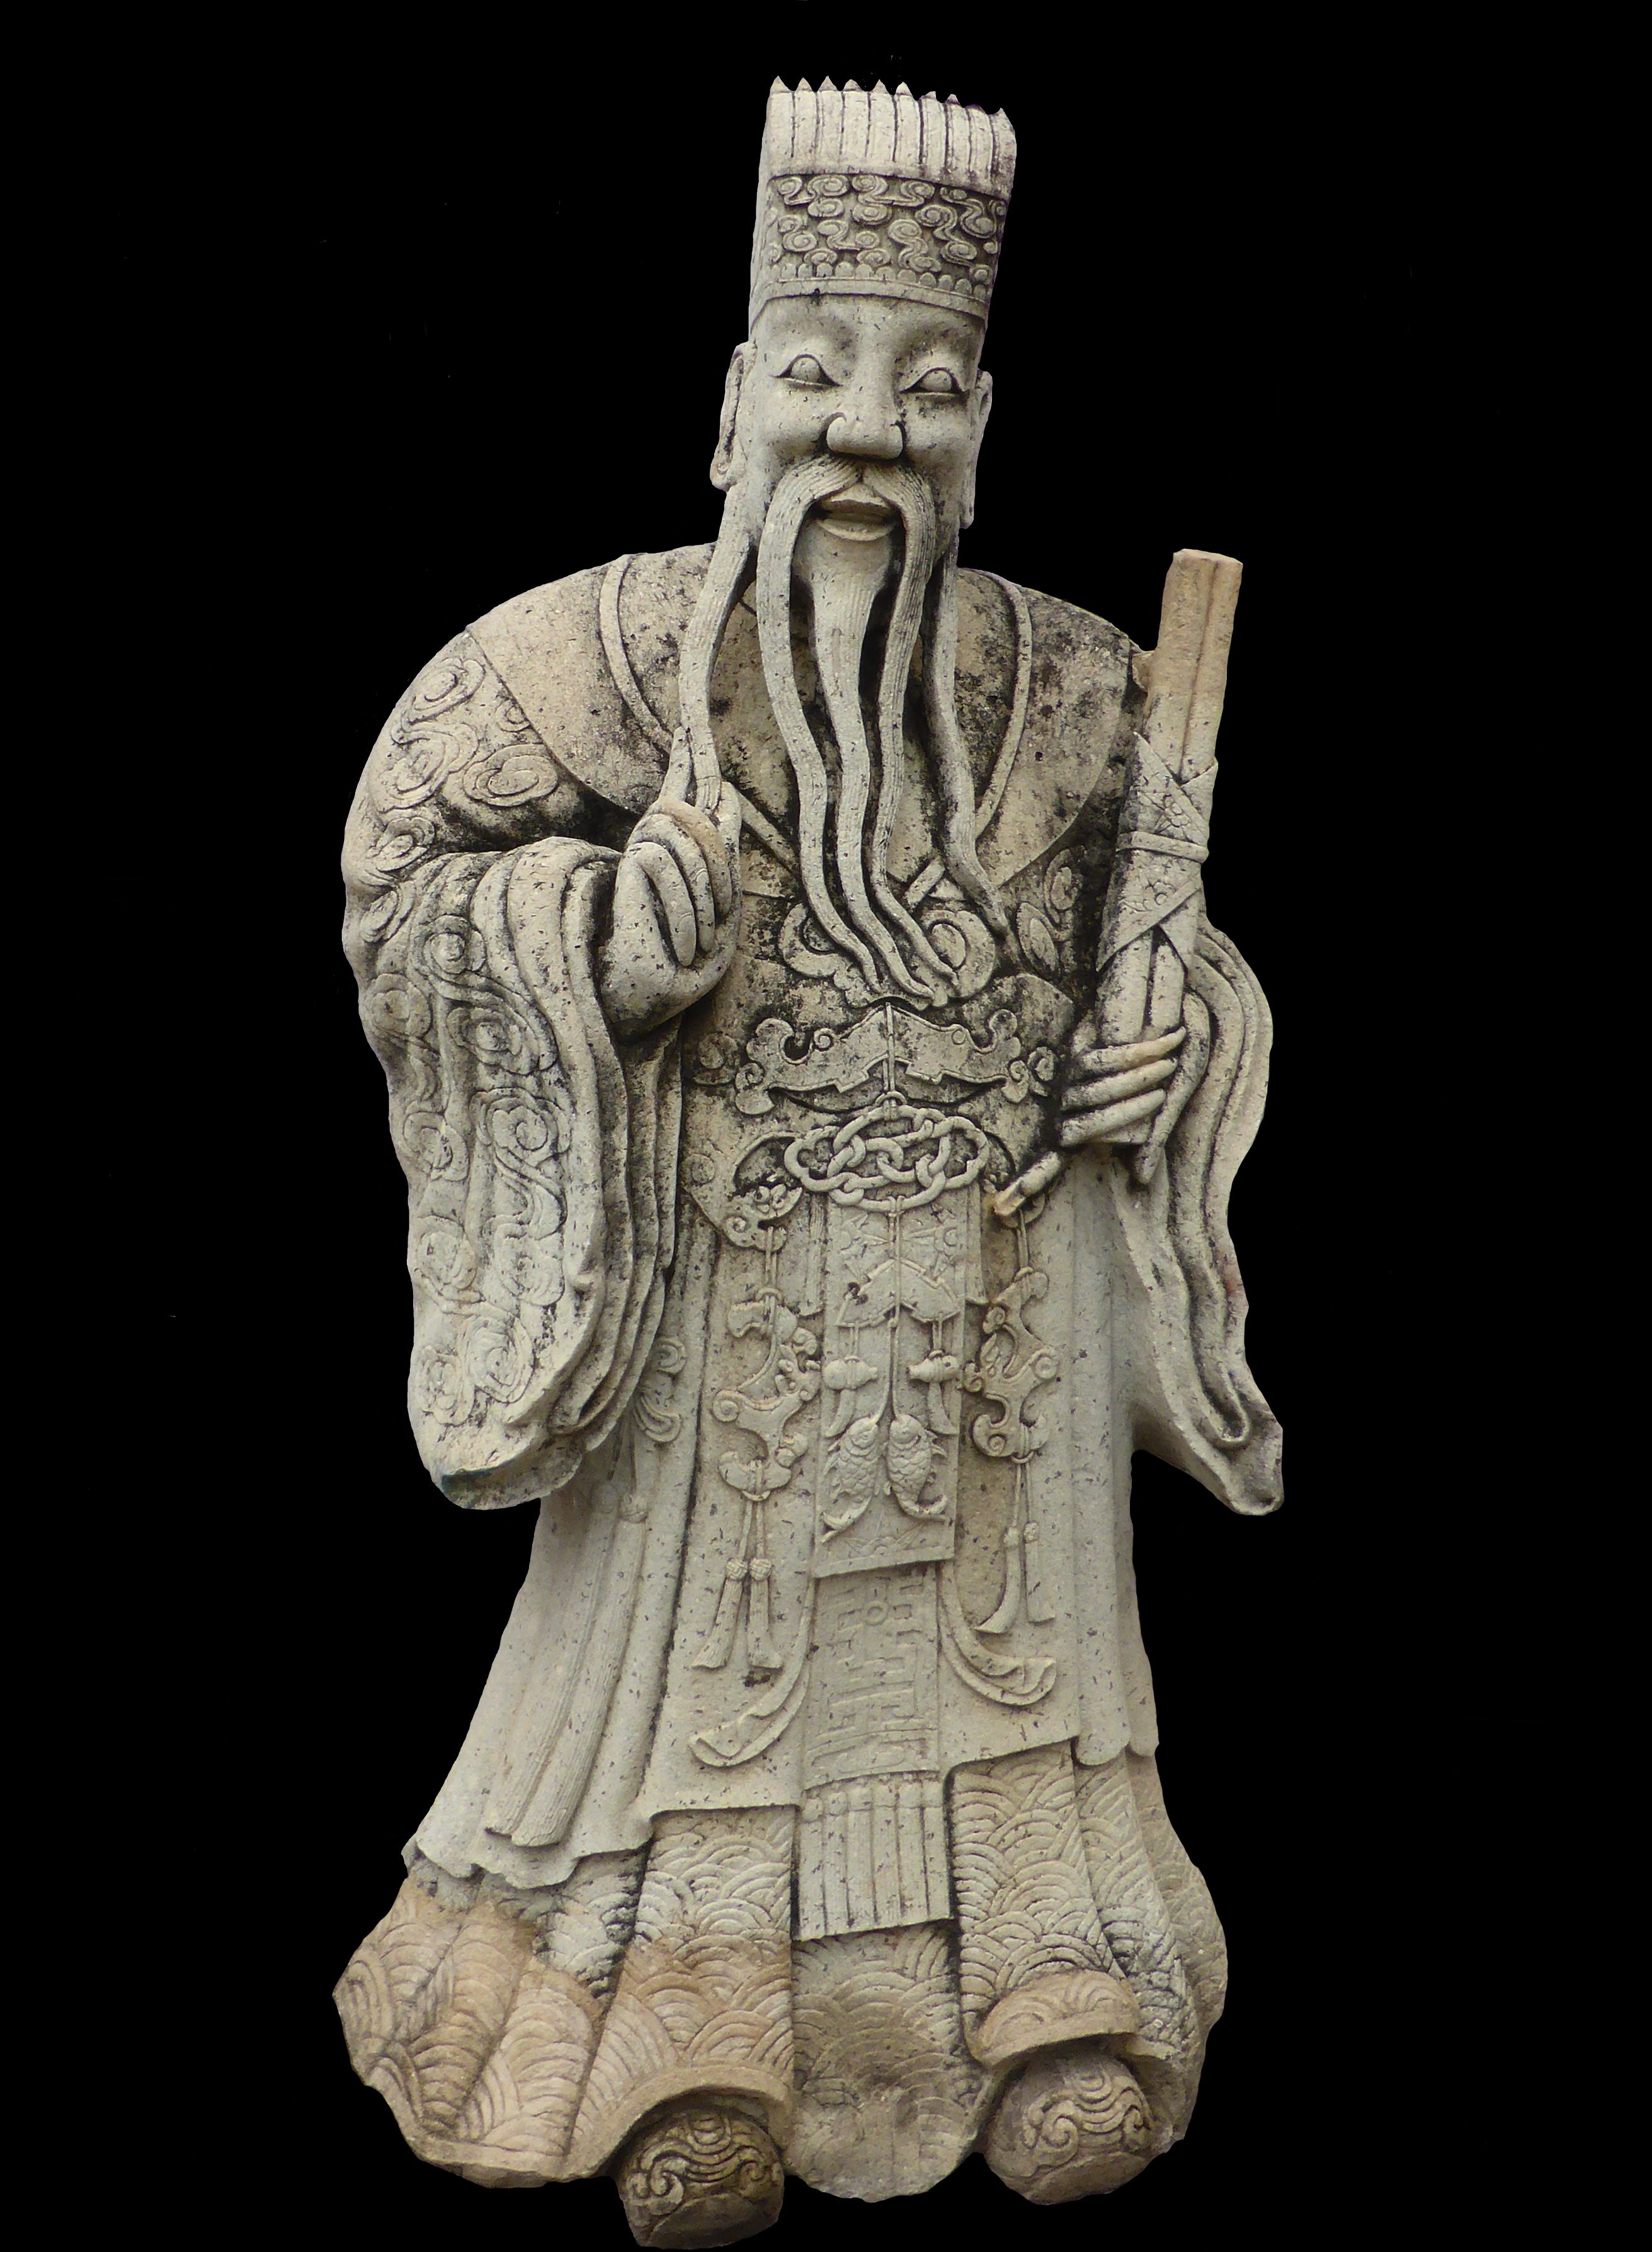
monument, statue, buddhism, religion, fig, sculpture, art, buddha, bangkok, carving, stone figure, archaeological site, stone carving, ancient history, classical sculpture